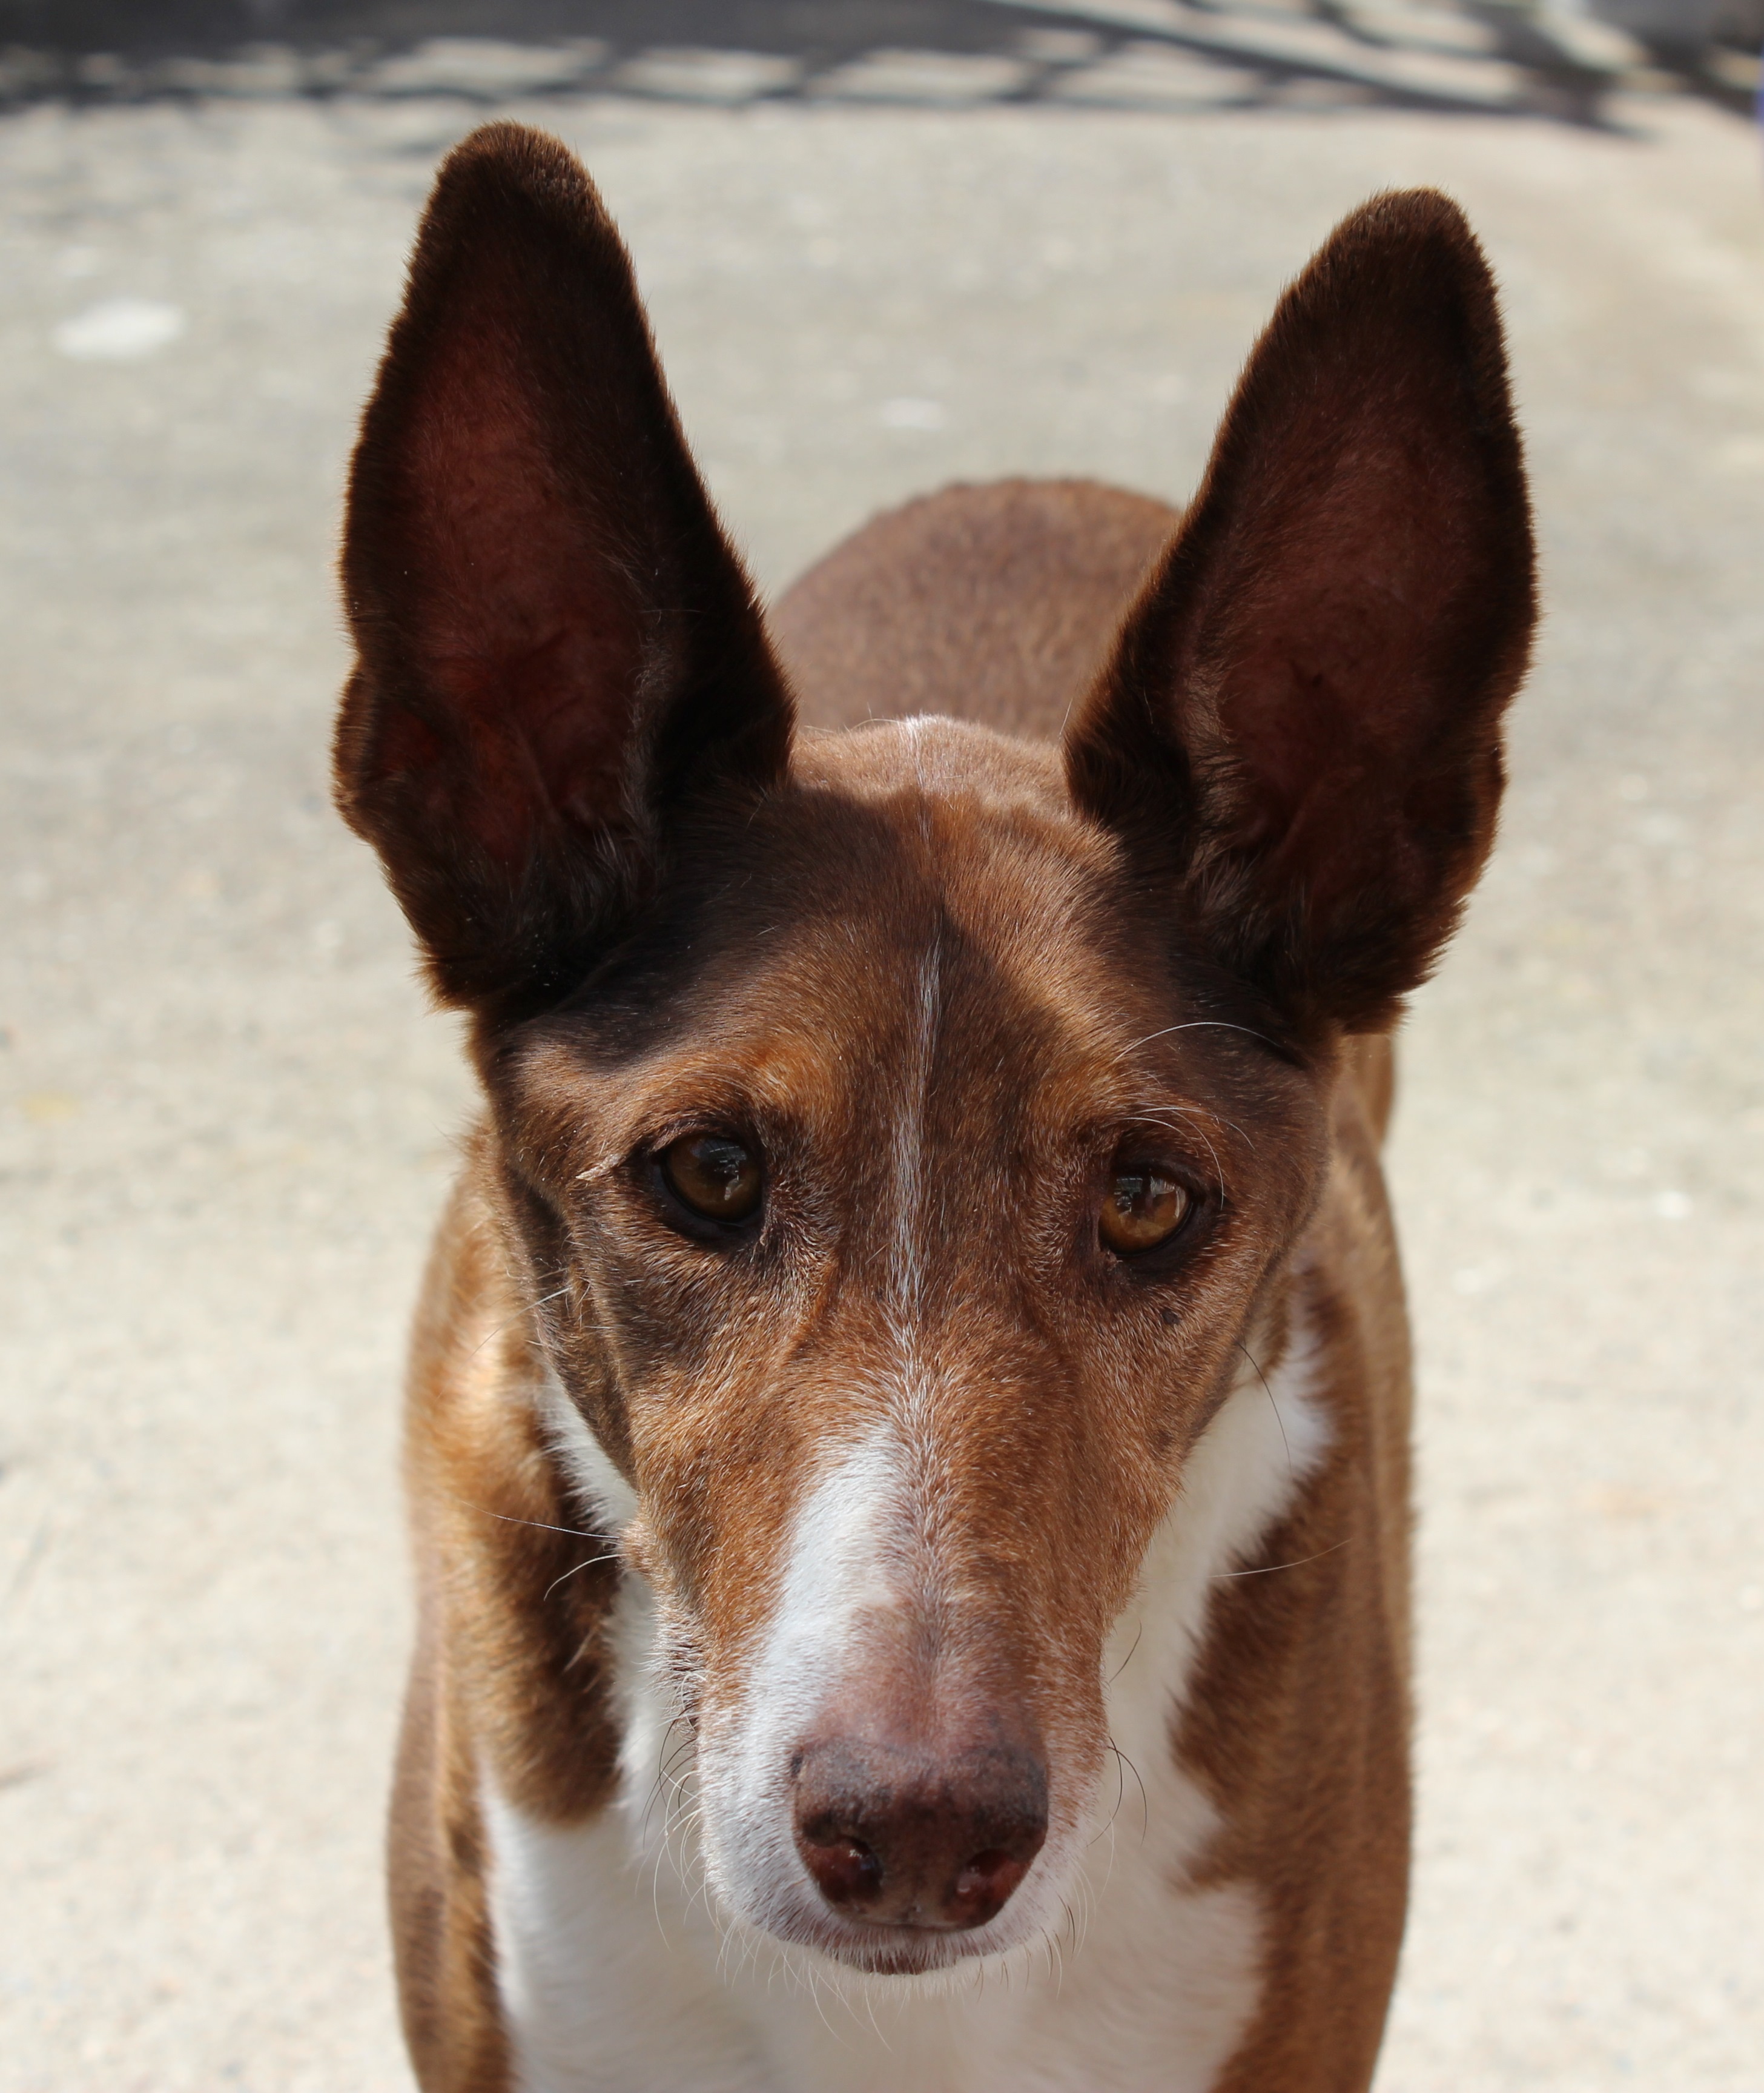
dog, pet, portrait, mammal, hound, hunting dog, south, family, spain, vertebrate, andalusia, greyhound, good, fast, hunter, animal world, dog breed, terrier, dear, animal portrait, canary islands, graceful, quadruped, long eared, balearic islands, animal welfare, hide nose, stubborn, podenco, pharaohs dog, tesem, tjesem, dog like mammal, carnivoran, animal sports, dog sports, basenji, toy fox terrier, ibizan hound